Official (gridiron football)

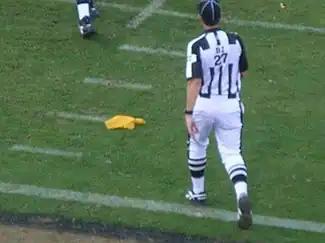
Back judge Lee Dyer picks up a penalty flag during a game on November 16, 2008, between the San Francisco 49ers and St. Louis Rams.

The umpire (U) traditionally stands behind the defensive line and linebackers, observing the blocks by the offensive line and defenders trying to ward off those blocks, looking for holding or illegal blocks. Prior to the snap, he counts all defensive players.